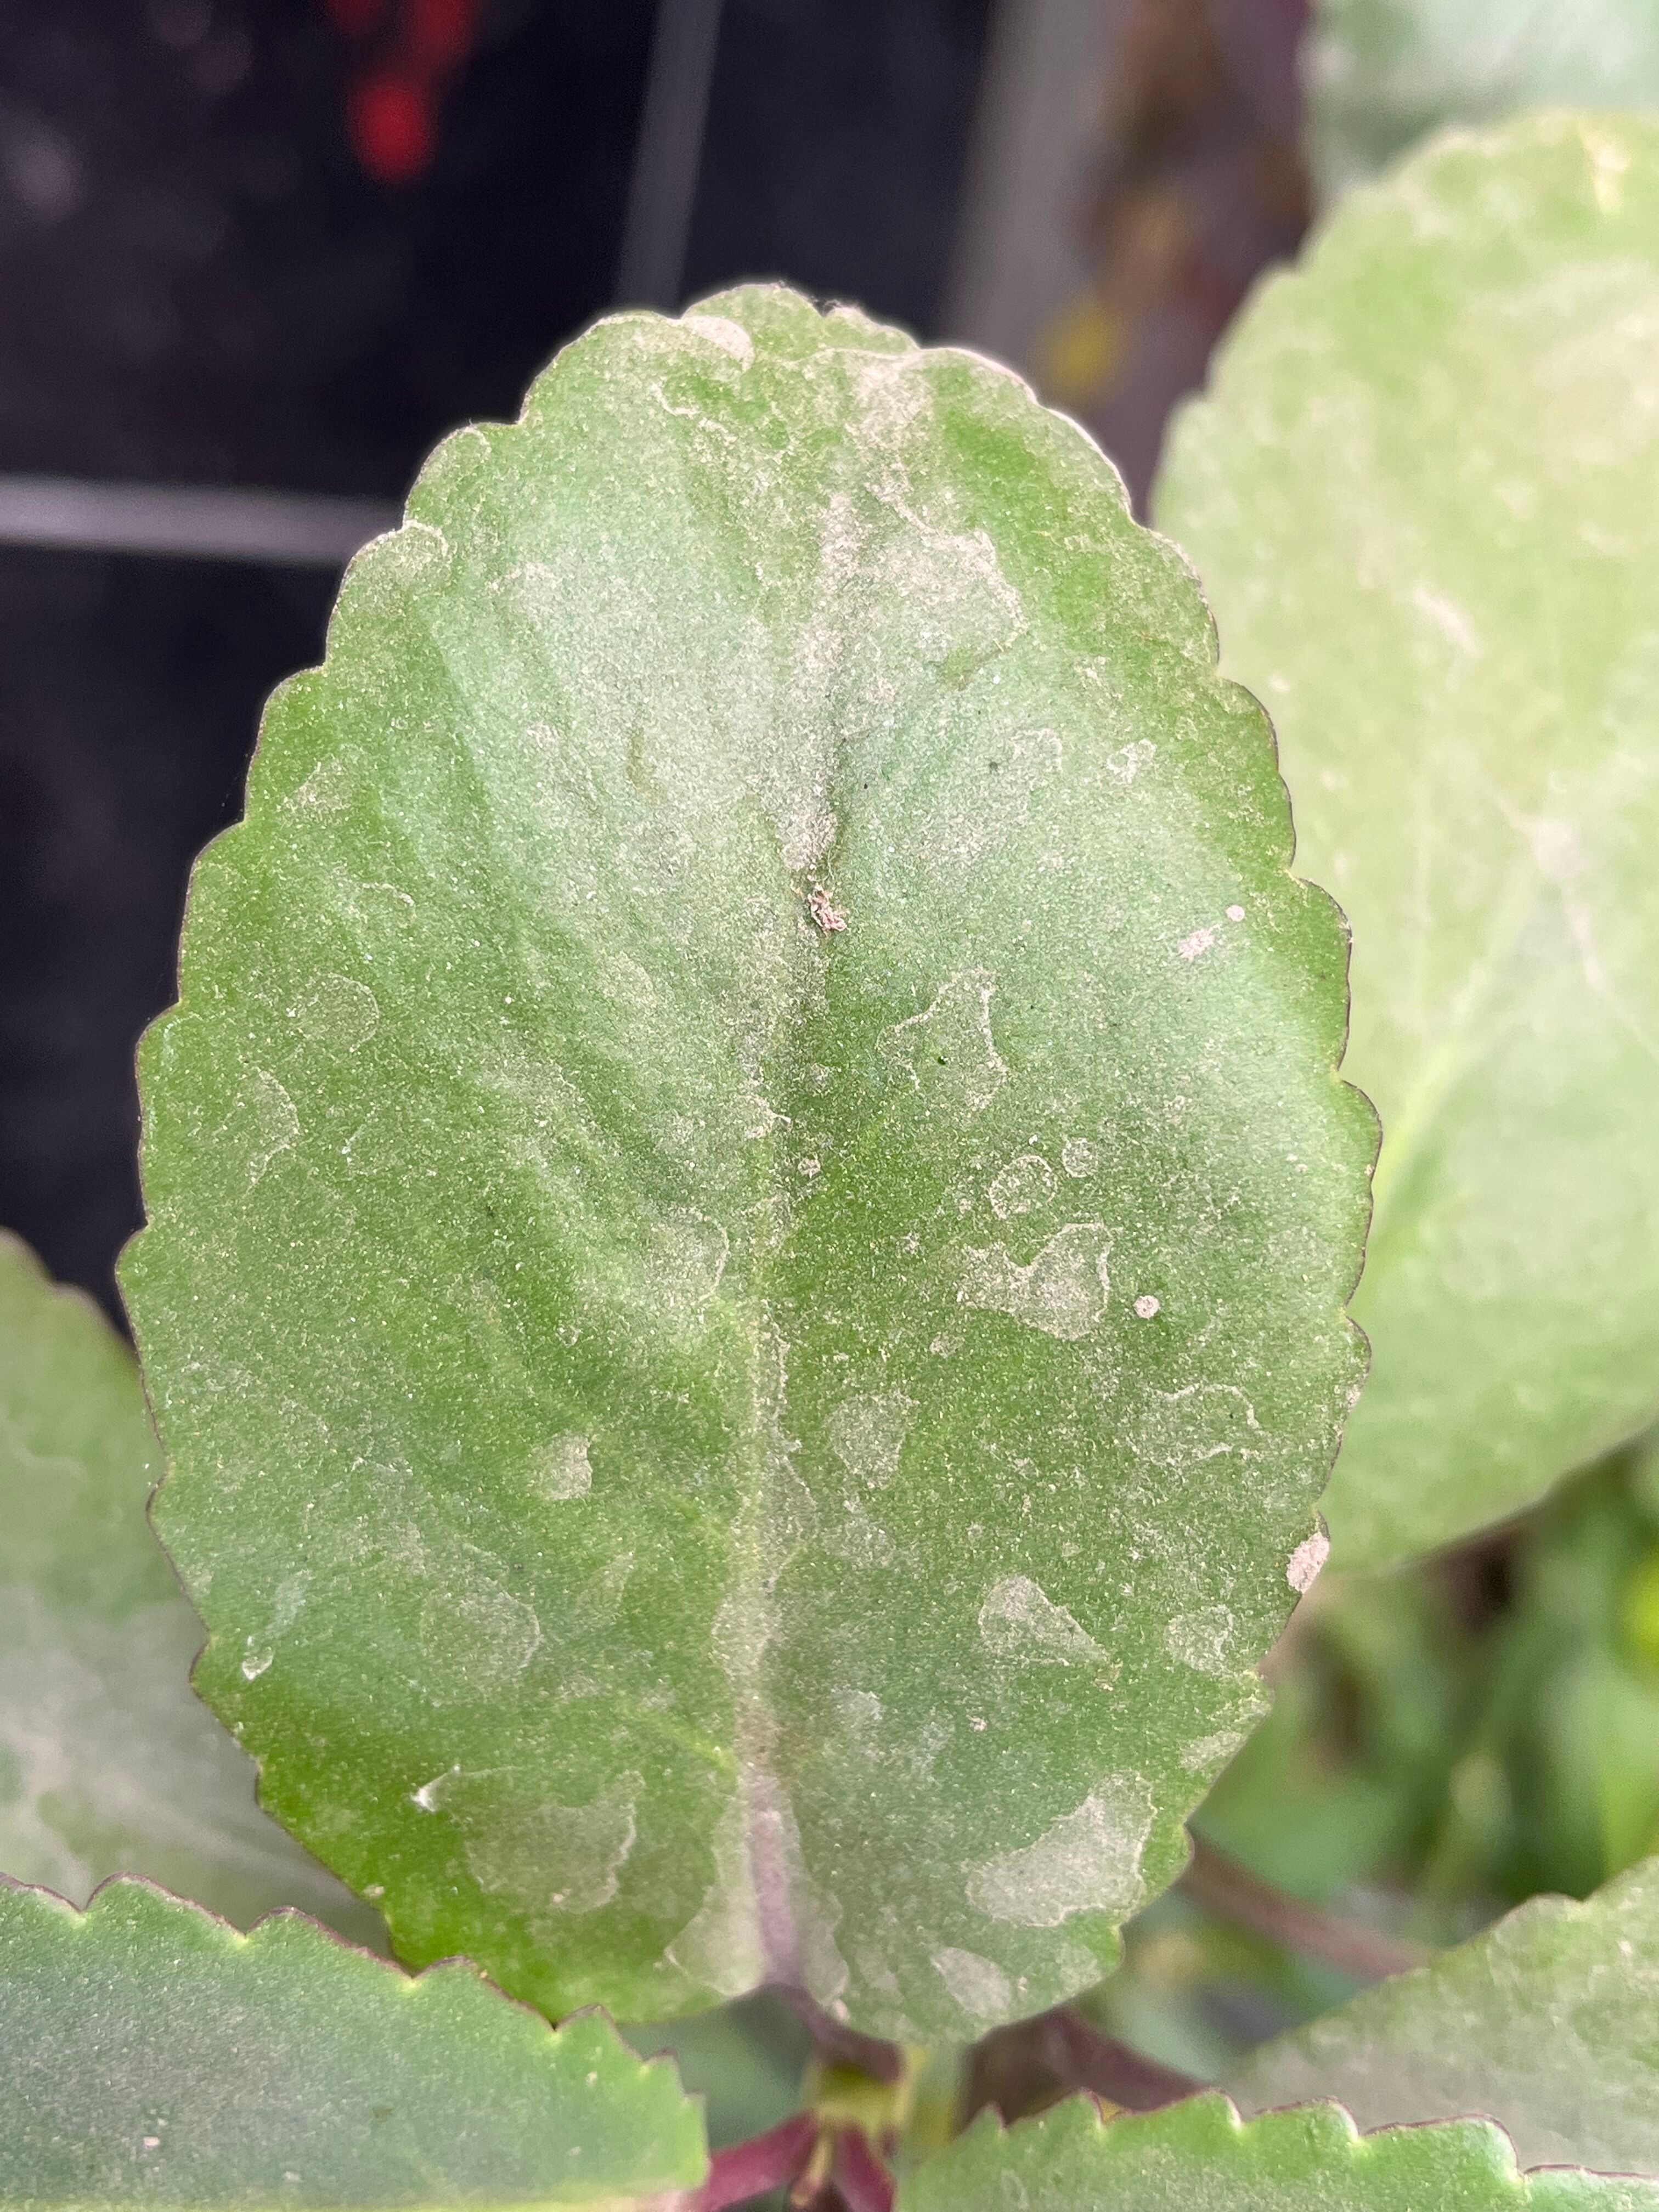
Plant species: kalanchoe-pinnata